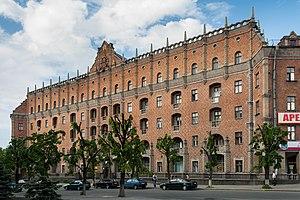
L'hôtel Ukraine est un hôtel - autrefois quatre étoiles - de la ville russophone de Lougansk, en Ukraine orientale. Cet hôtel de cinq étages était le seul de sa catégorie dans tout l'oblast. Il s'appelait jusqu'en 1991 hôtel Octobre. Il comporte 173 chambres et représente un espace de 50 000 m³ sur trois façades. Son adresse est au 3 rue Pouchkine. Construit selon les plans de Iossif Karakis, c'est un exemple d'architecture éclectique, mélangeant le vocabulaire baroque allemand et le modern style ukrainien.